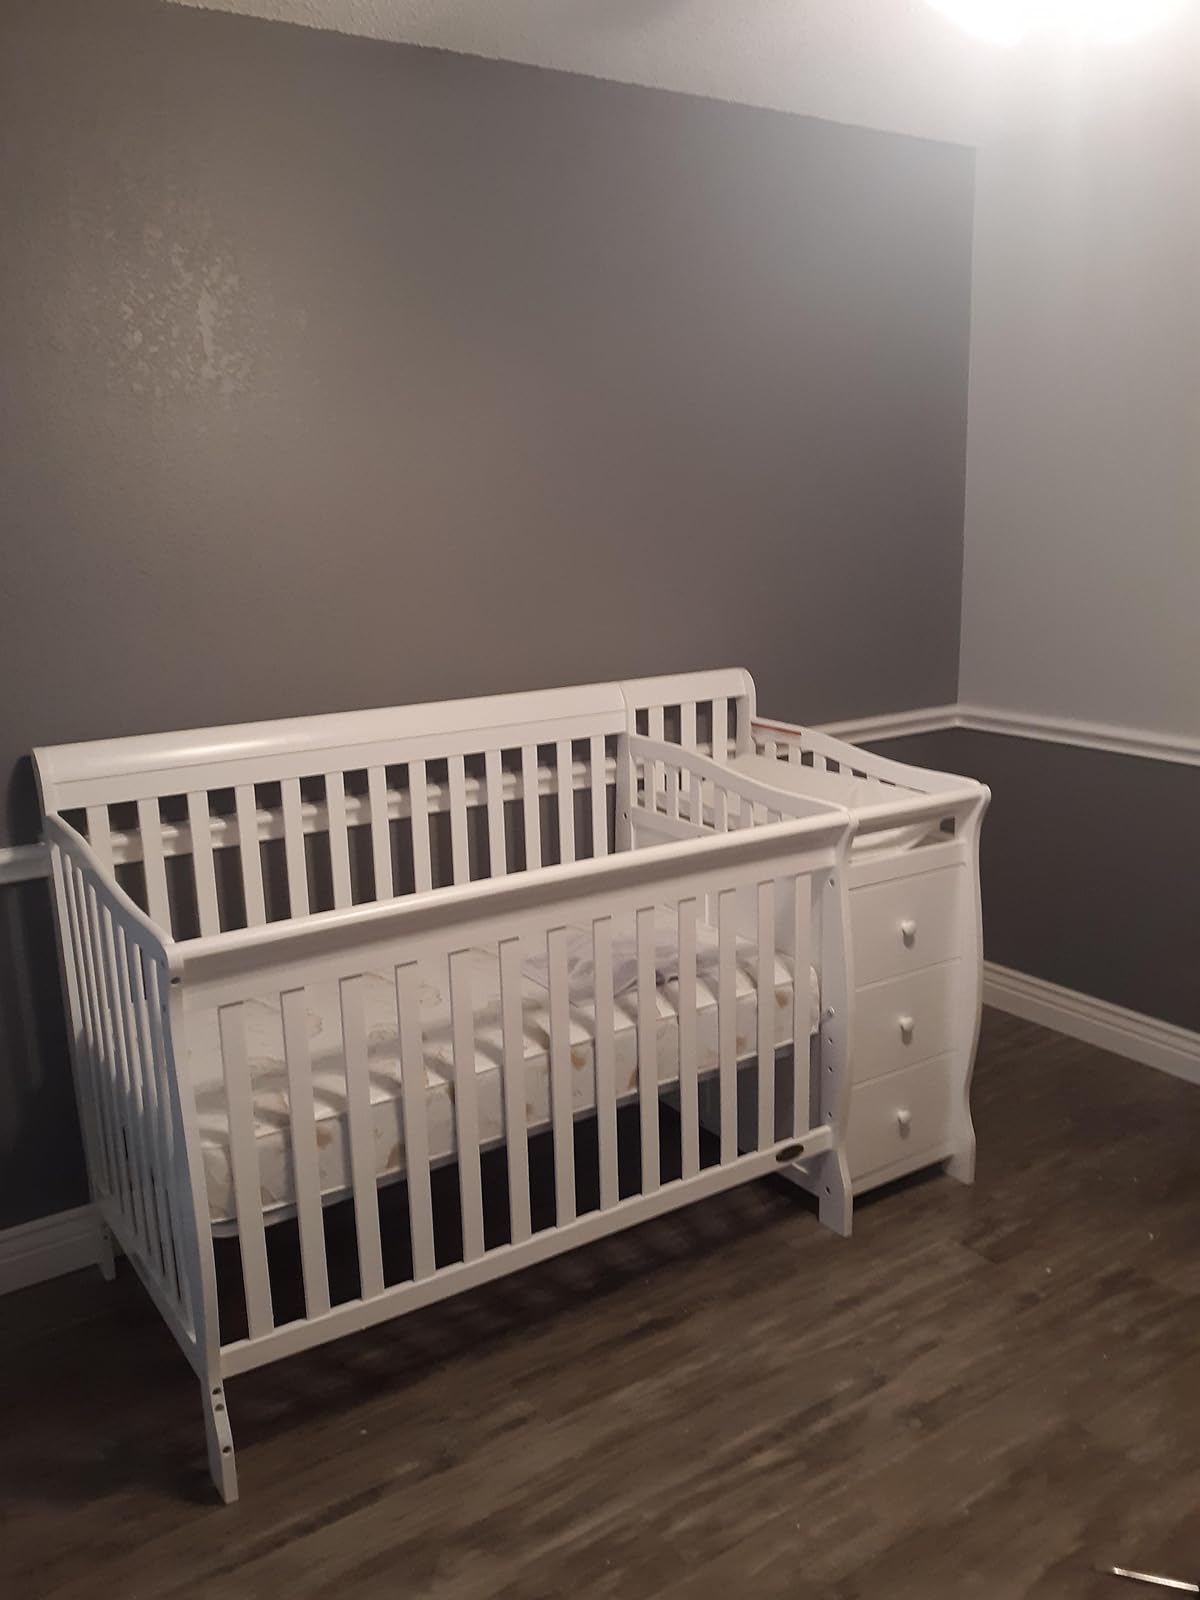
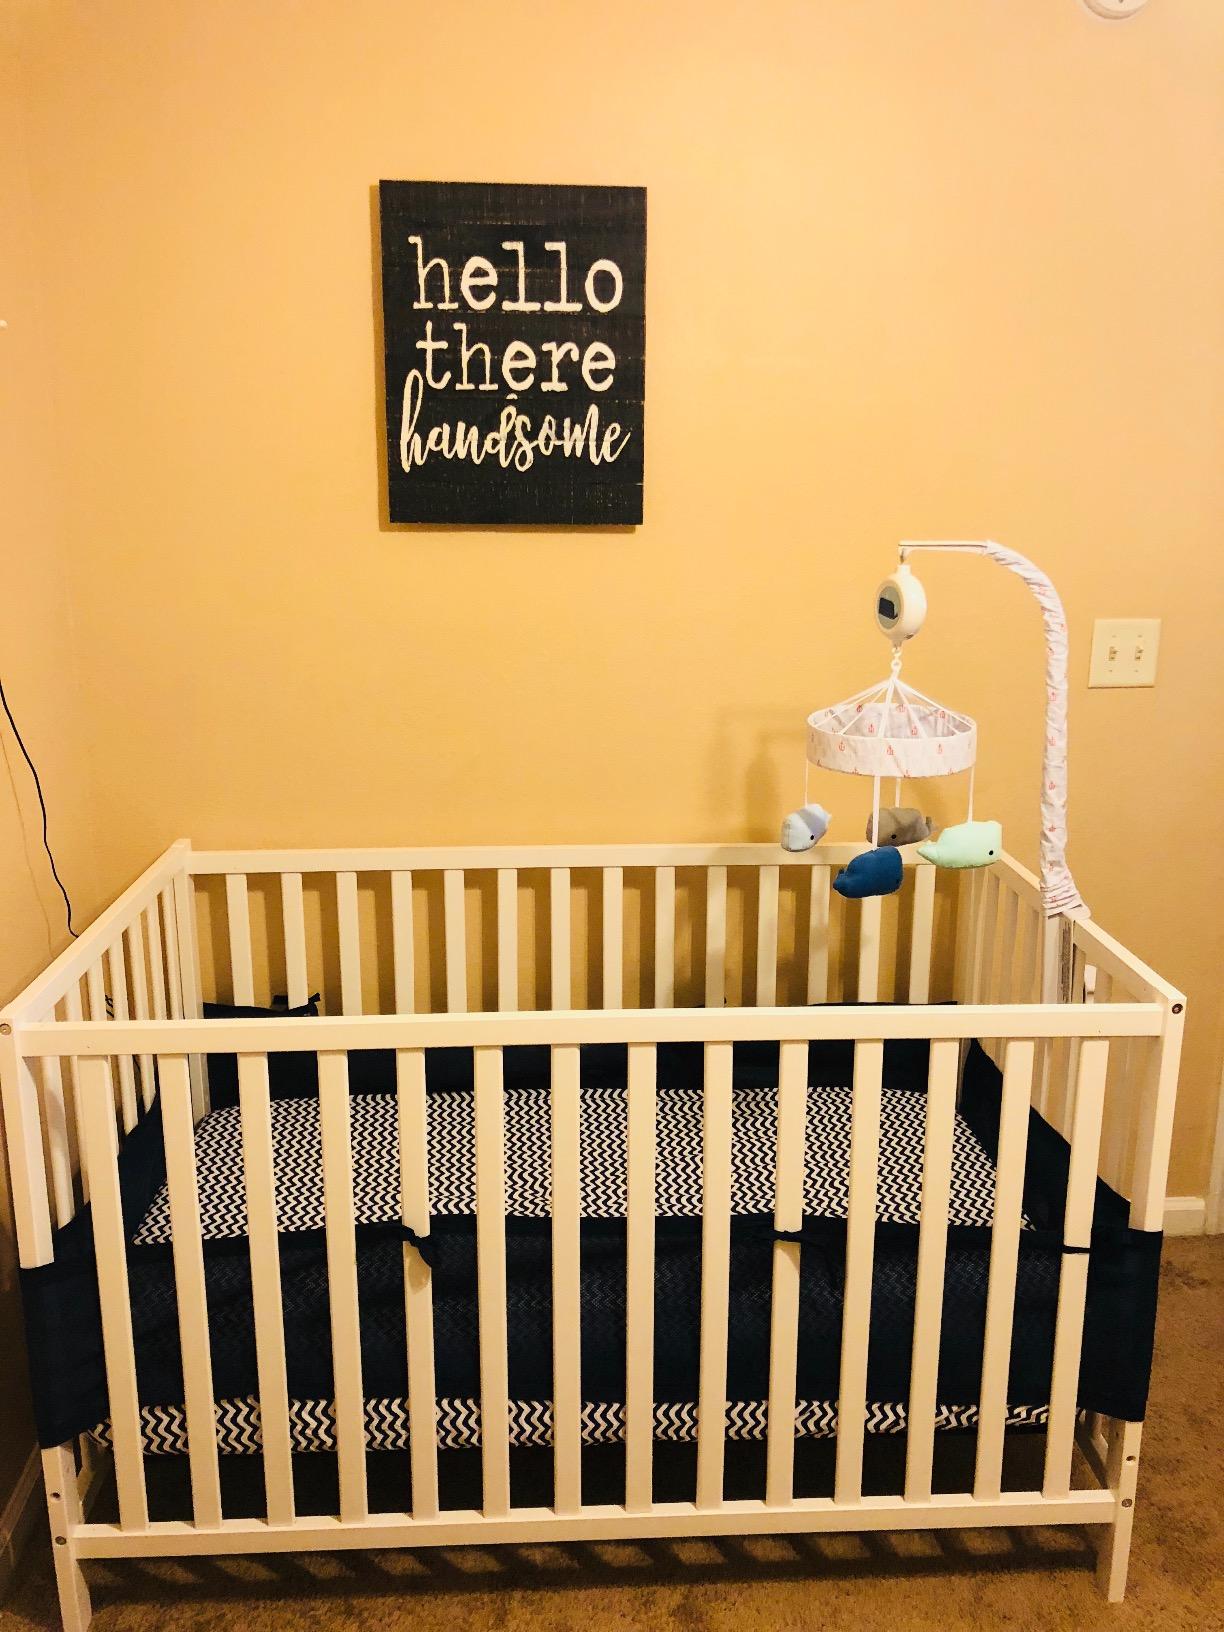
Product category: products_crib
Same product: no